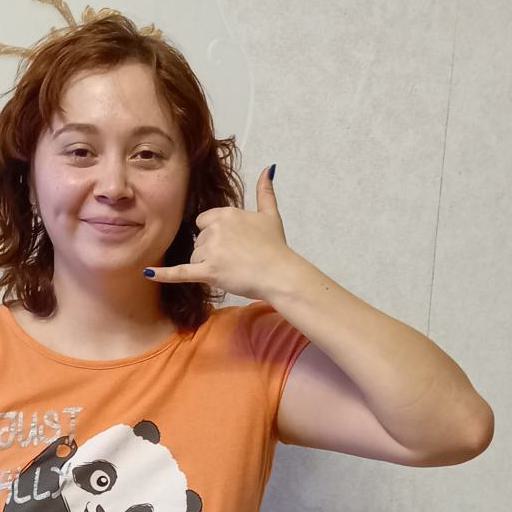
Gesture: call